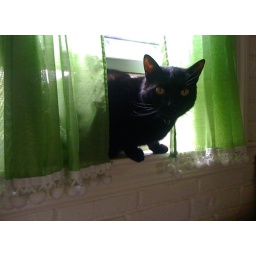
niko's new favorite spot above the kitchen sink